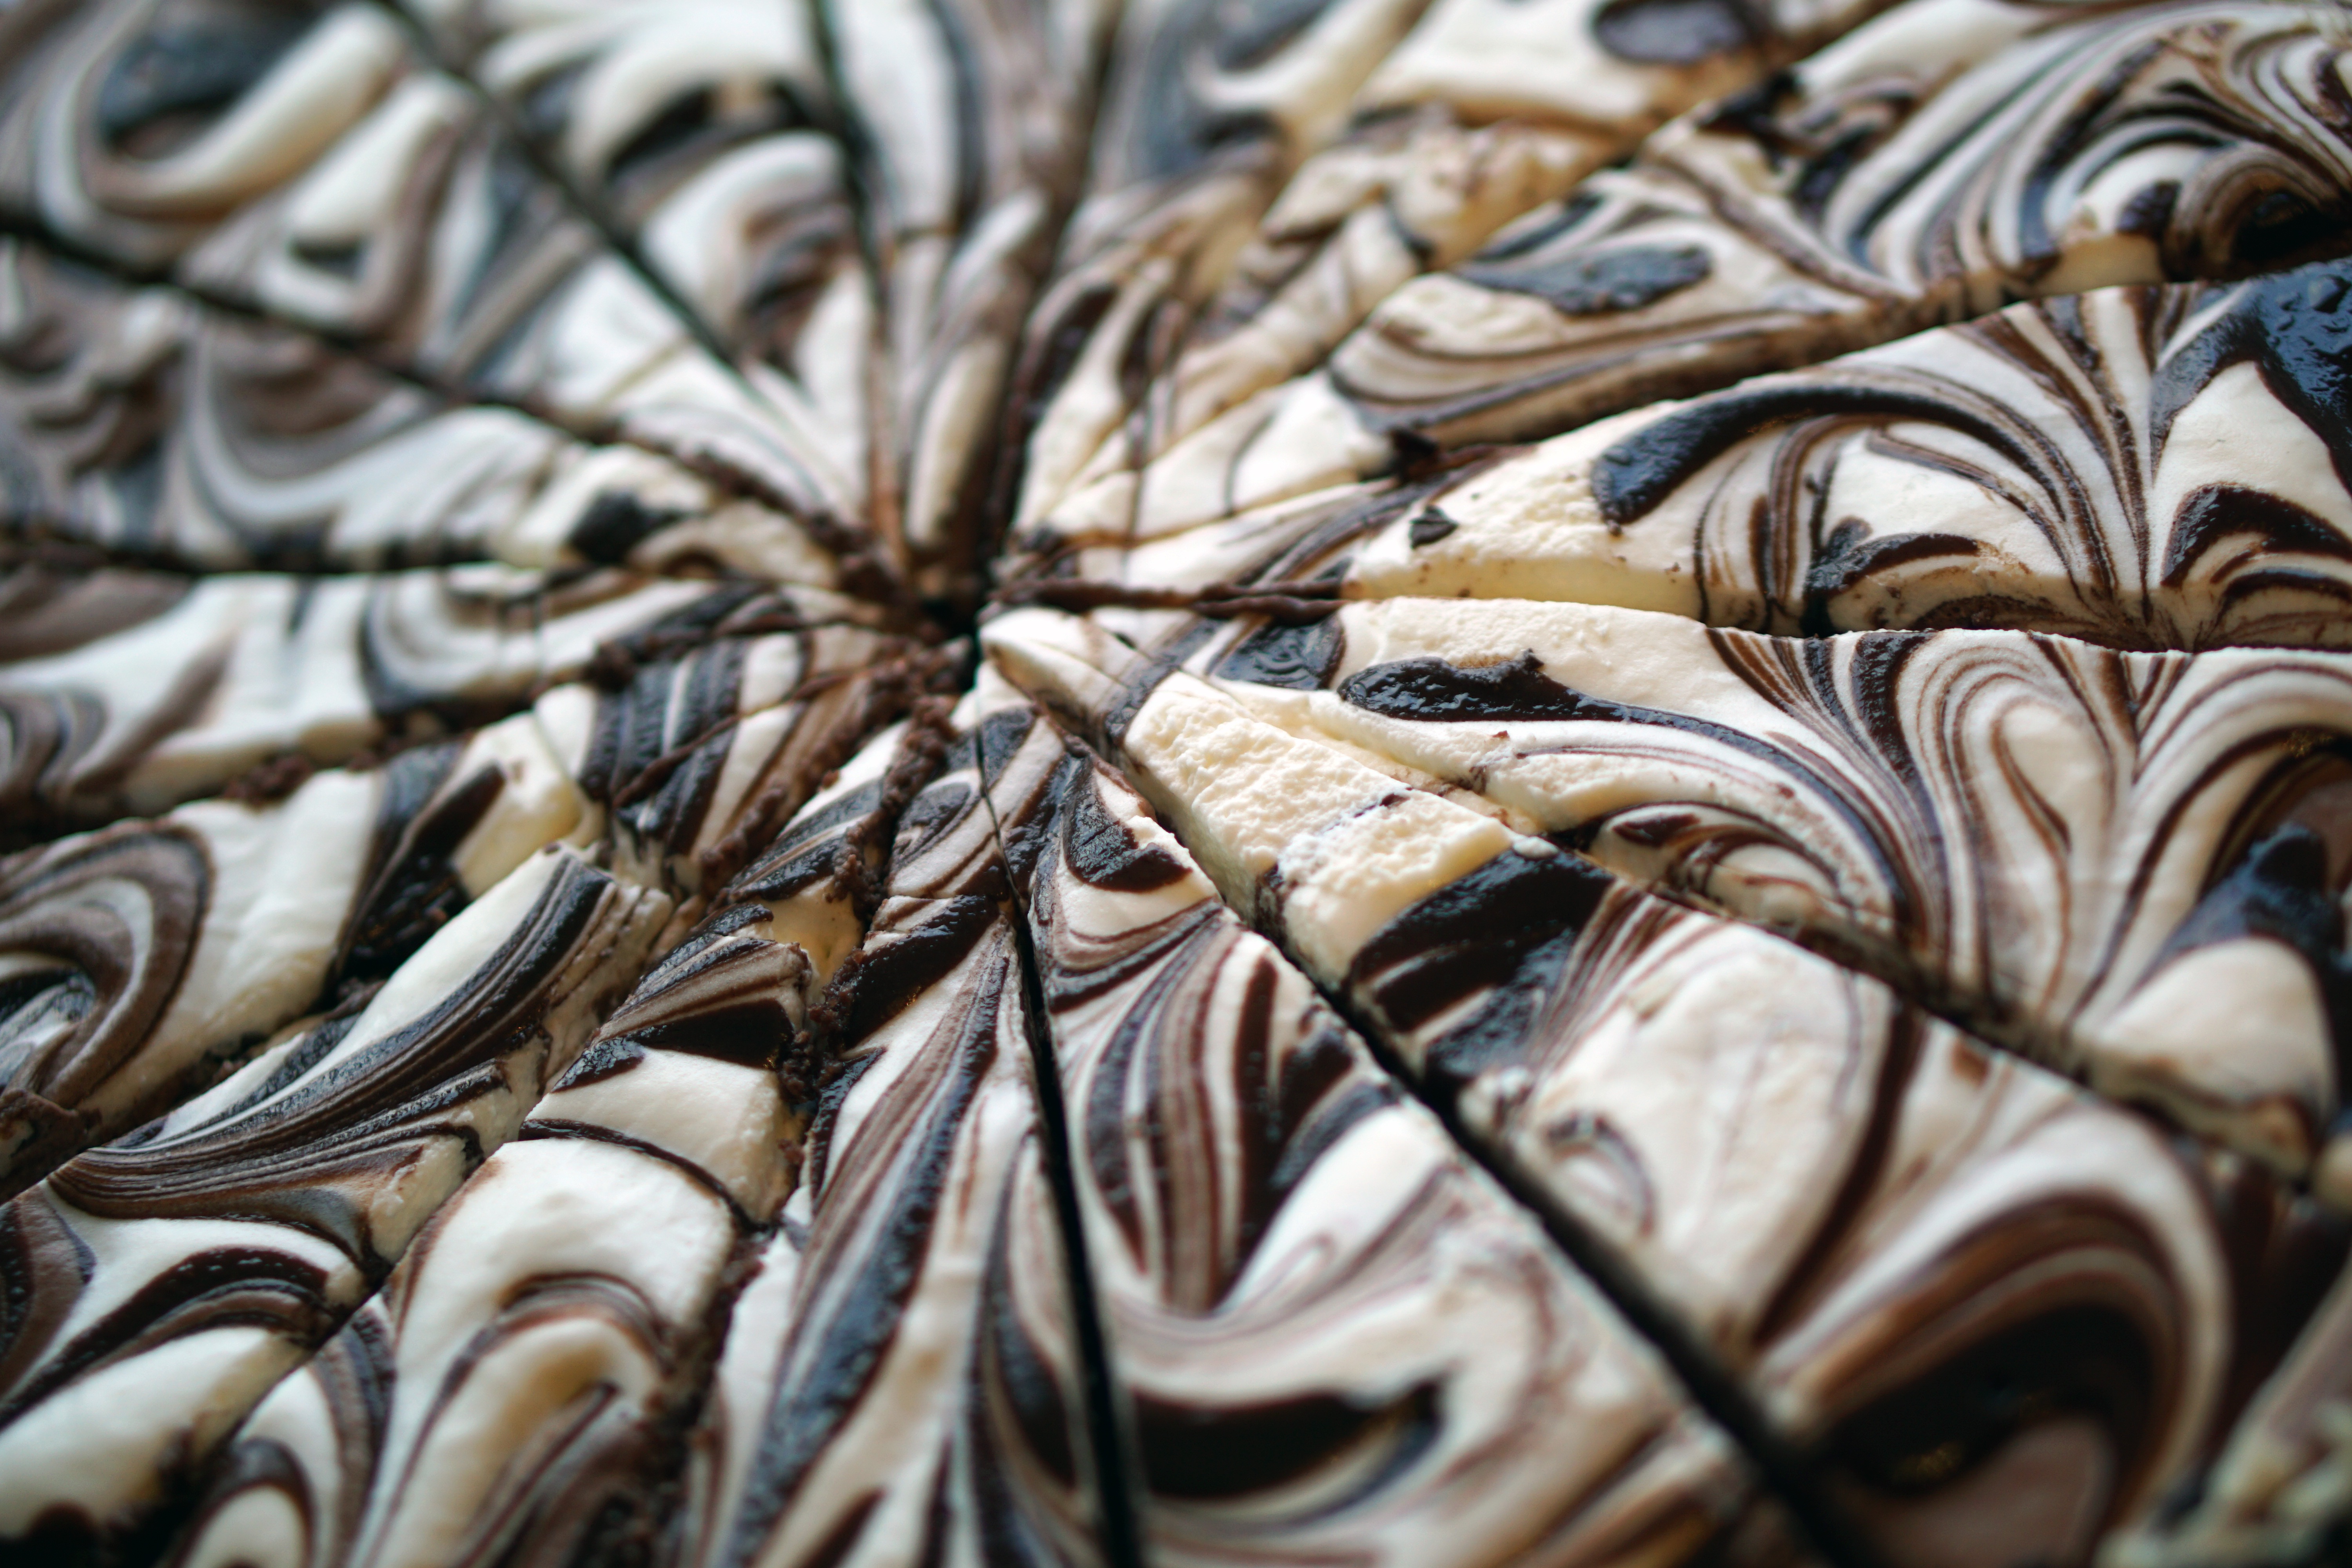
wood, sweet, leaf, flower, pattern, food, produce, chocolate, dessert, eat, cuisine, cream, delicious, cake, close up, chocolate cake, calories, sweet dish, sculpture, art, temple, sugar, carving, relief, addiction, macro photography, flavor, coffee party, pastry shop, chocolate cream, sunflower seed